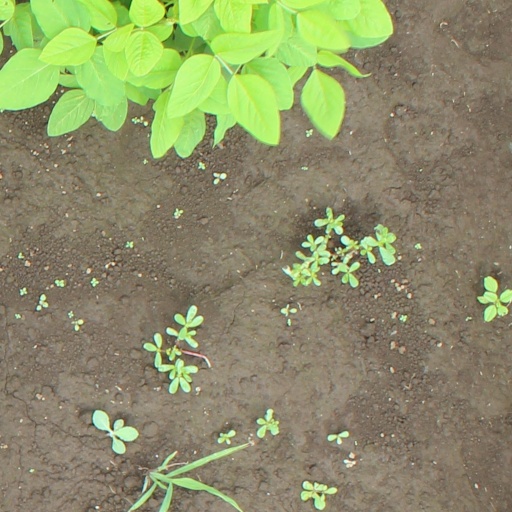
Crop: soybean